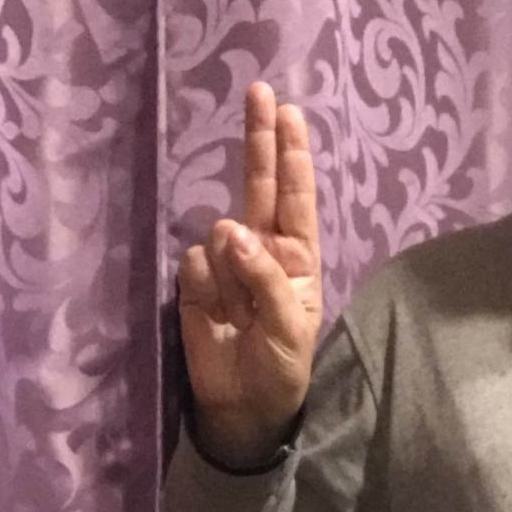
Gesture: two_up